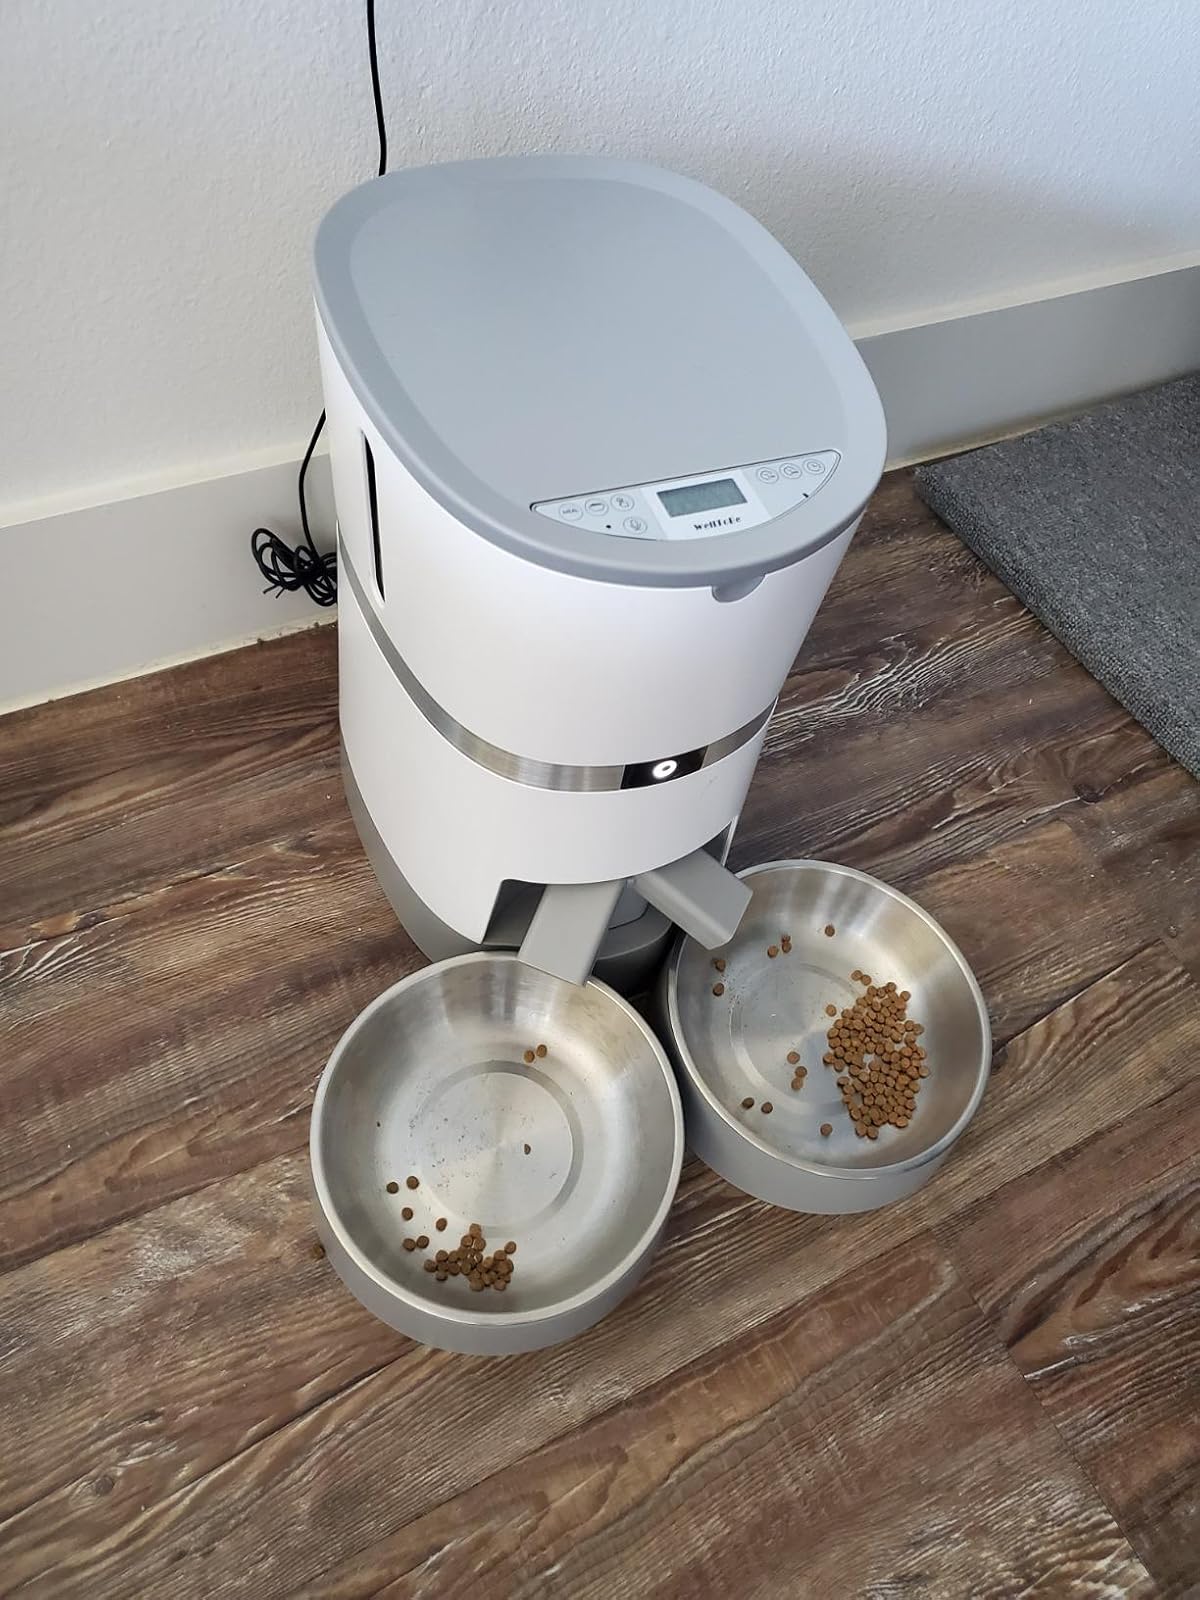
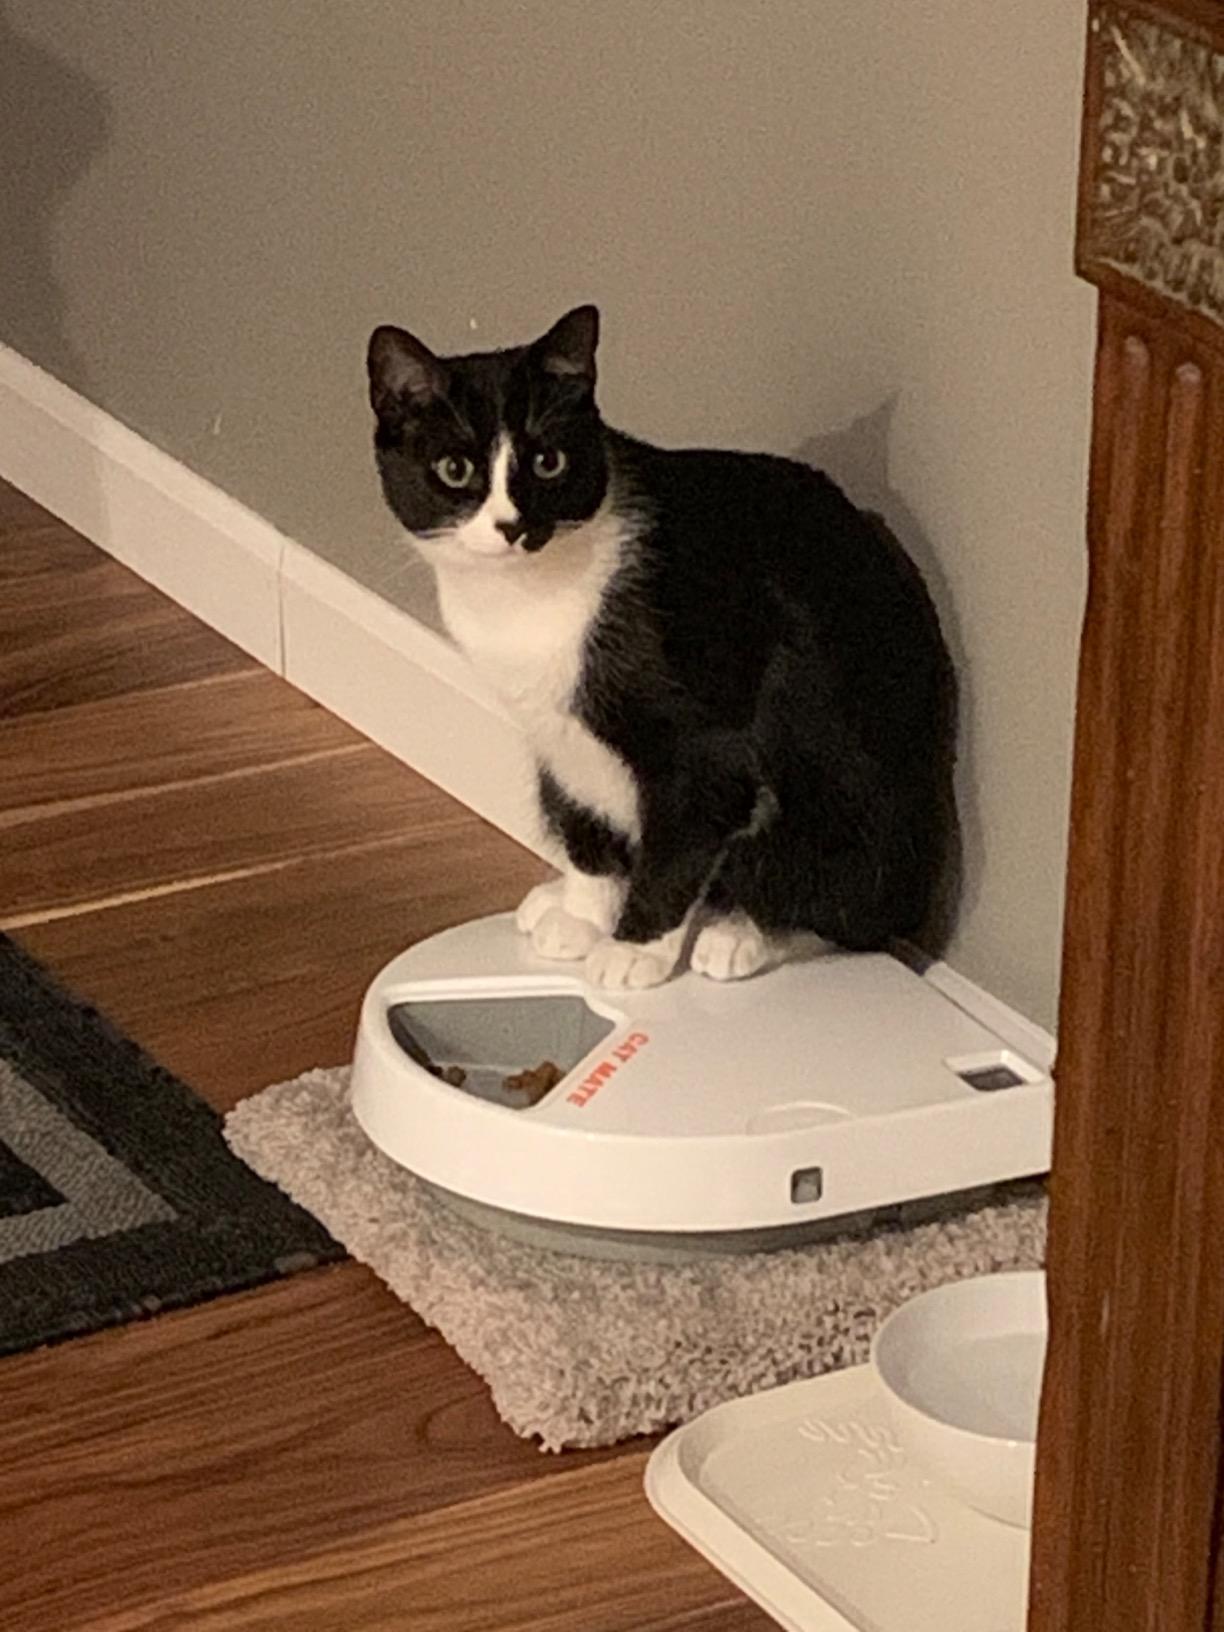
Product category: items_feeder
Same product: no